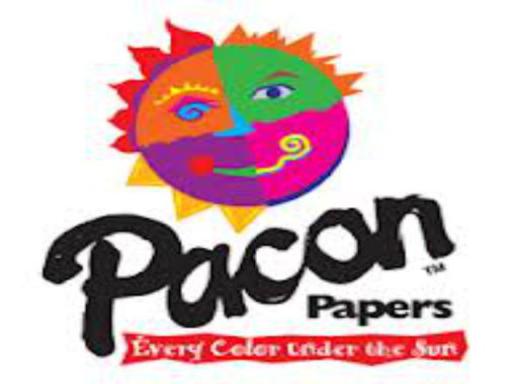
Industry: Others